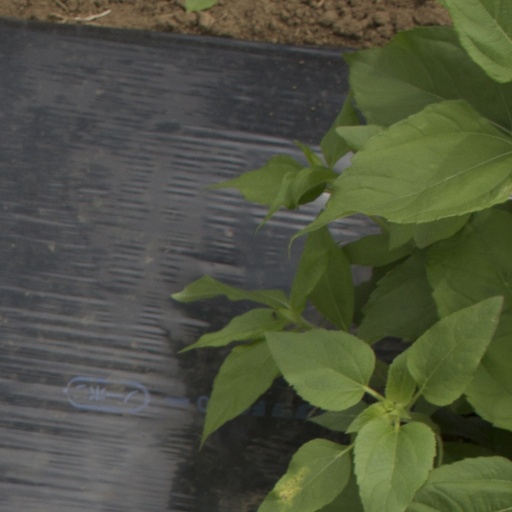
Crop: Jerusalem artichoke